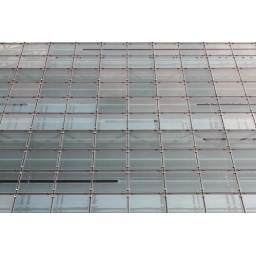
its not actually office space though :p its the side of the triangular URBIS building in Manchester